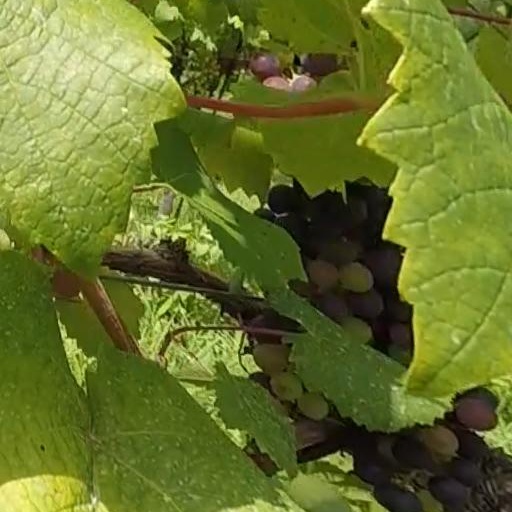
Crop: grape